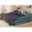
Label: bed